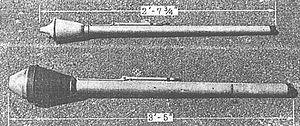
Le Panzerfaust est le nom d'une famille de lance-grenades antichars sans recul à un coup, produite en Allemagne à partir de 1942 afin de doter les soldats d'une arme antichar individuelle à coût réduit.